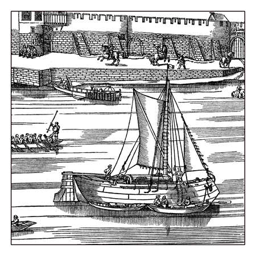
medieval sailing boats navigating river under the defensive walls